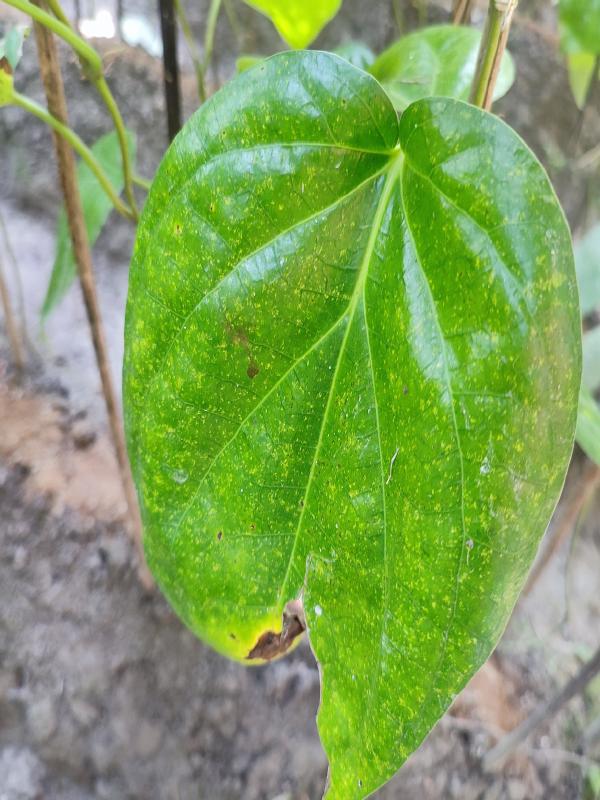
Label: Bacterial_Leaf_Disease